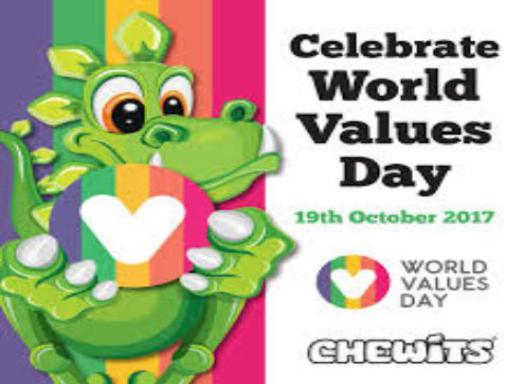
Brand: chewits
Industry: Food